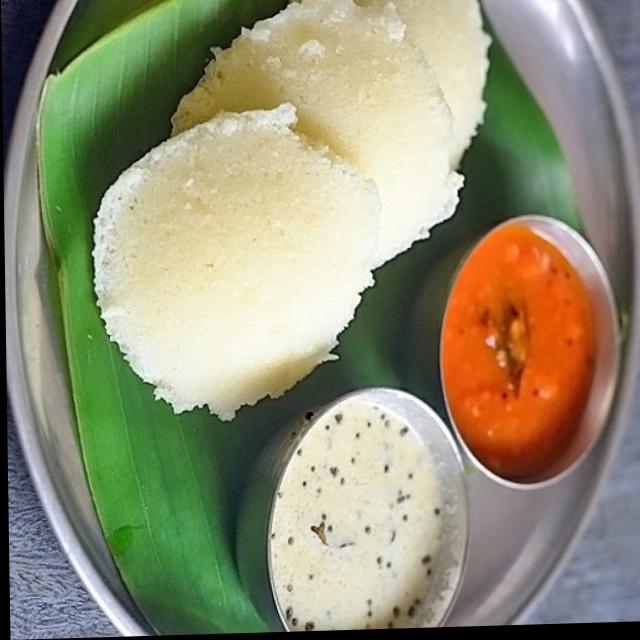
Dish: idli